Bosnia and Herzegovina

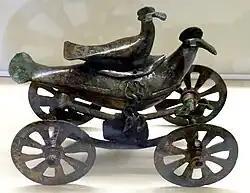
Iron Age cult carriage from Banjani, near Sokolac

Bosnia has been inhabited since at least the Paleolithic era. Notably, the Badanj Cave near Stolac features one of the oldest known cave engravings, depicting an animal figure believed to be a horse, dating back to approximately 13,000 to 12,000 BC. During the Neolithic period, significant cultures such as the Butmir and Kakanj emerged along the Bosna River. The Butmir culture, flourishing around 5100 to 4500 BC, is renowned for its distinctive ceramics and anthropomorphic figurines. Excavations near Sarajevo have uncovered intricately decorated pottery and realistic human figurines from this culture.